Patrick Stewart

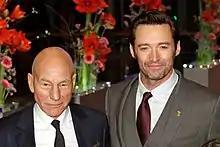
Stewart with co-star Hugh Jackman at the 2017 world premiere of "Logan"

However, in the late 1990s he accepted a key role in the big-budget "X-Men" film series, as Professor Charles Xavier, founder and mentor of the superhero team, a role similar in many ways to Picard. He was initially reluctant to sign on to another movie franchise, but his interest in working with director Bryan Singer persuaded him. In addition, Stewart was joined by Ian McKellen, who had by then conceded that his friend had made a prudent choice performing in popular screen science fiction, who played Xavier's friend and ideological nemesis, the supervillain Magneto. Stewart has played the role in seven feature films ("X-Men", "X2", "", "", "The Wolverine", "" and "Logan") and voiced the role in several video games ("X-Men Legends", "X-Men Legends II", and ""). Stewart announced that he would be leaving the "X-Men" film franchise after "Logan".